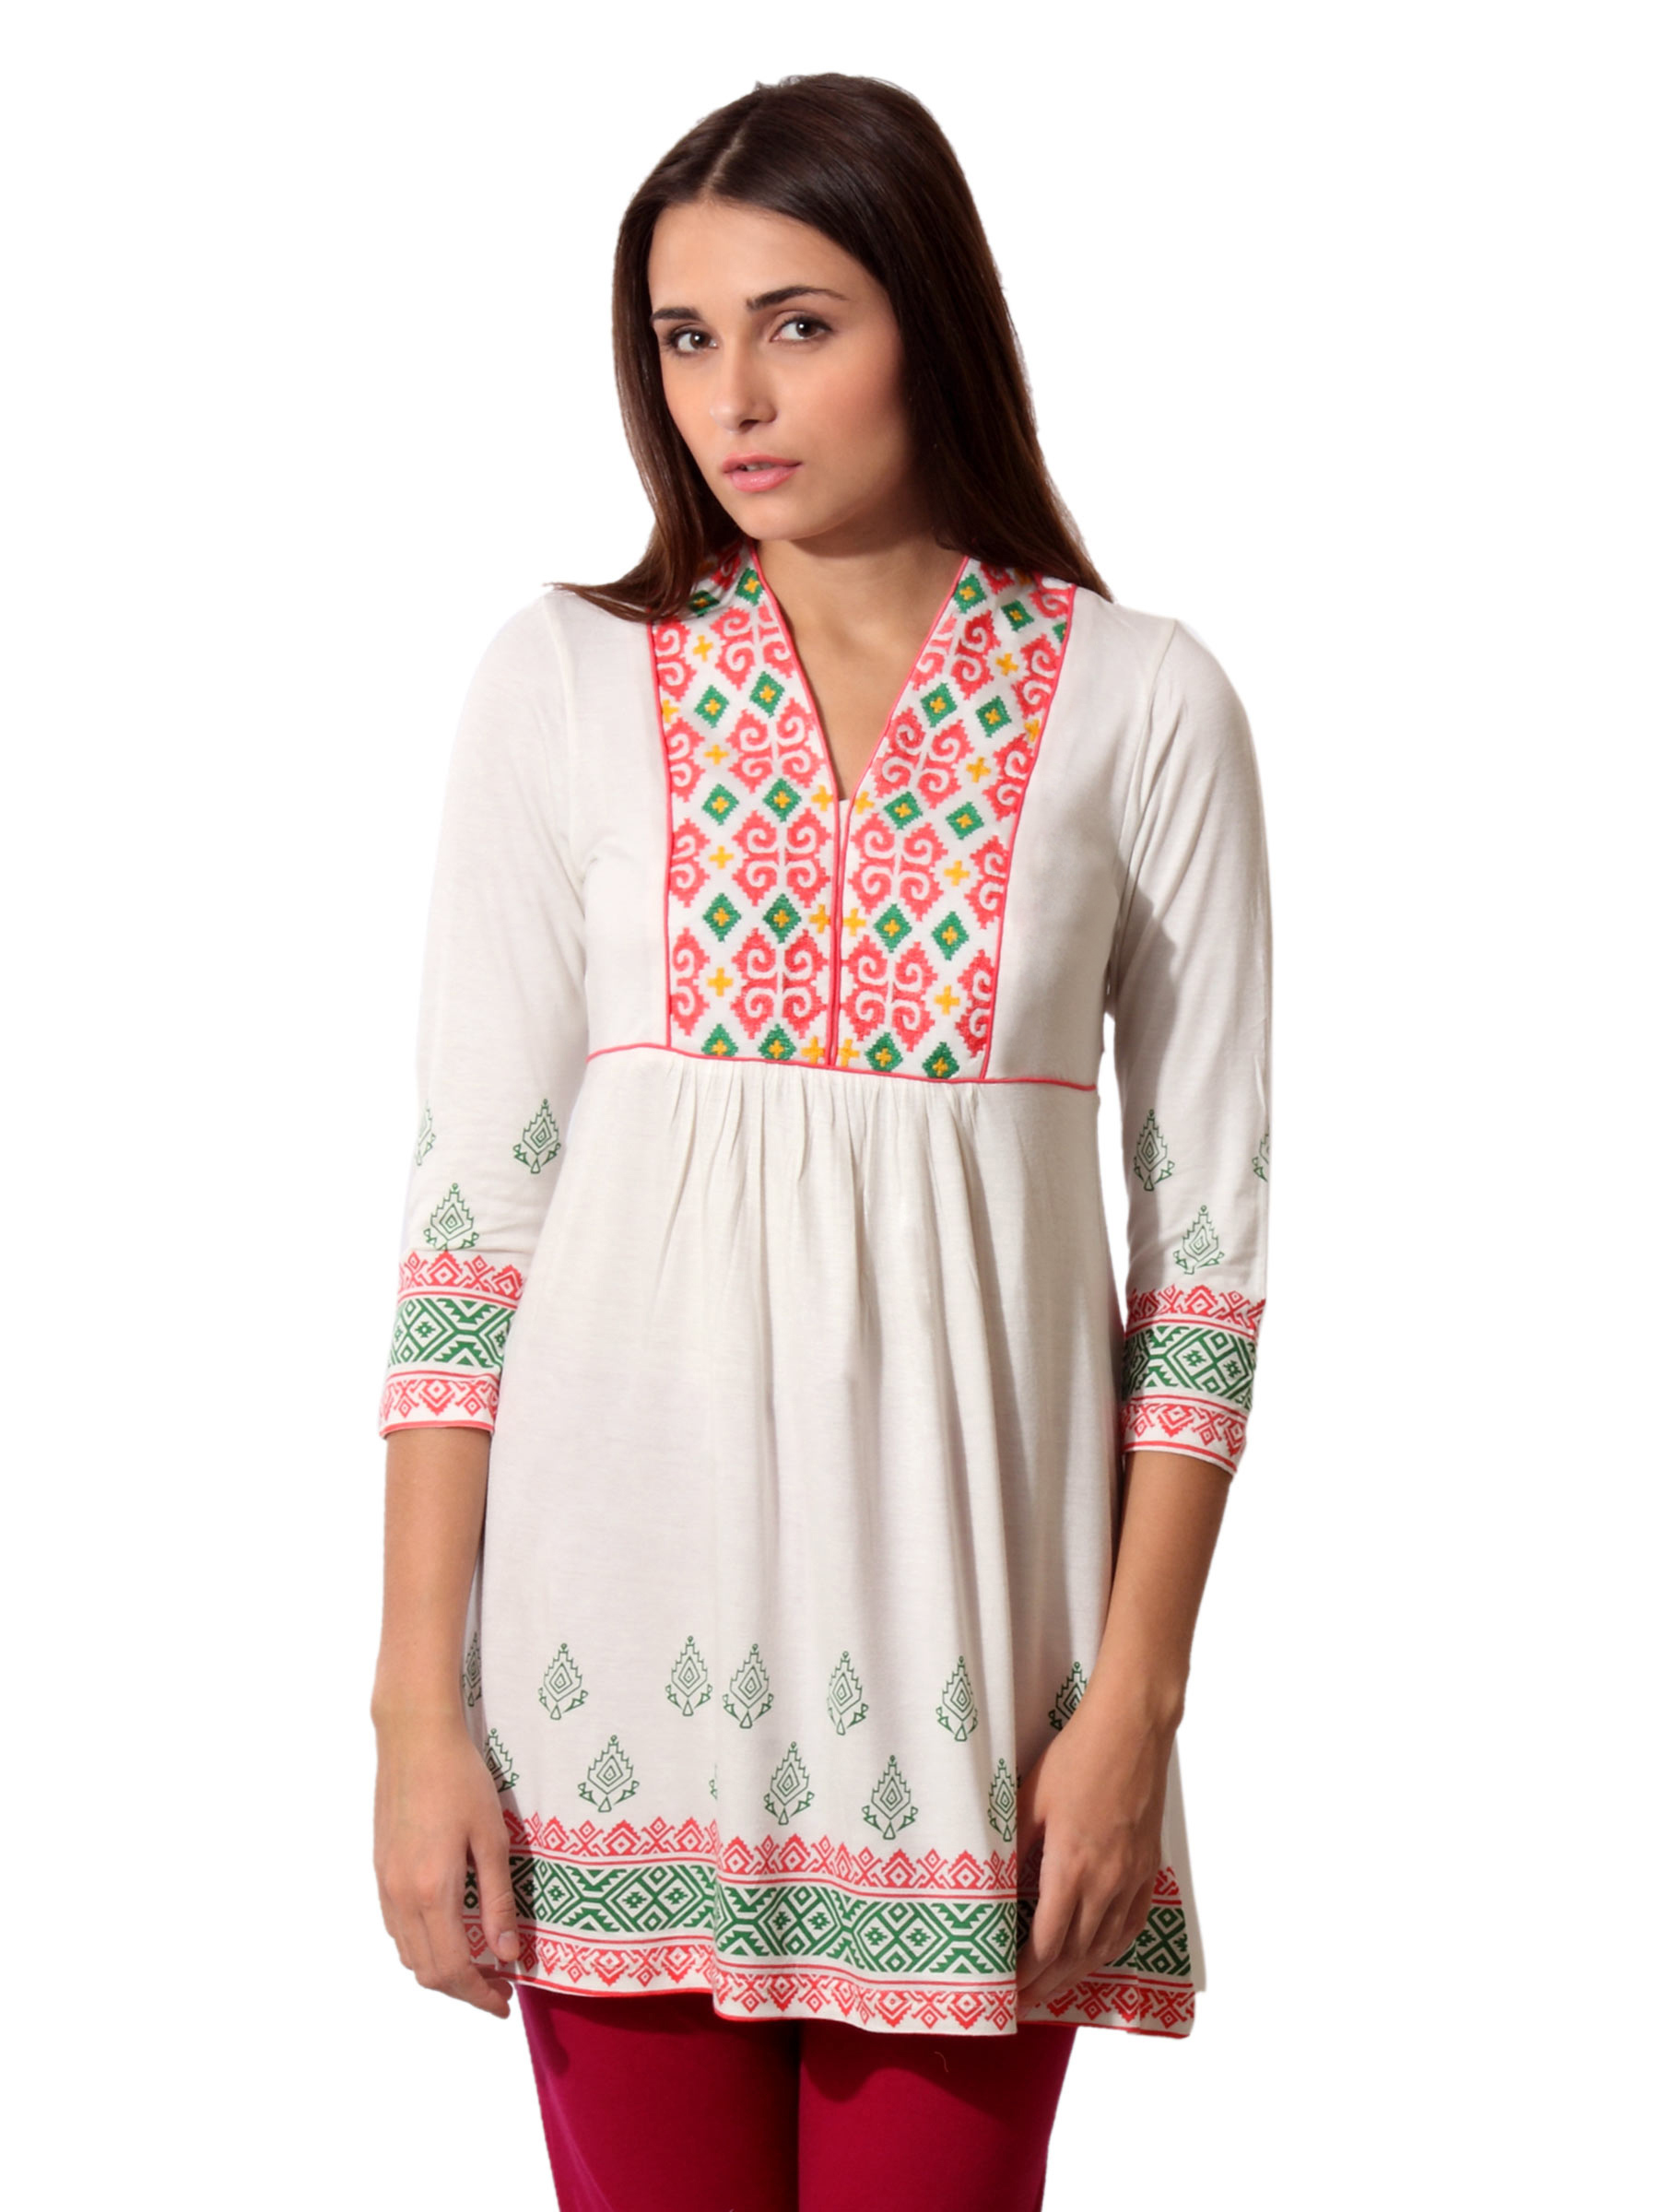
Global Desi Women Cream Tunic
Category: Apparel / Topwear / Tunics
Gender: Women
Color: Cream
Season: Summer 2012
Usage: Ethnic